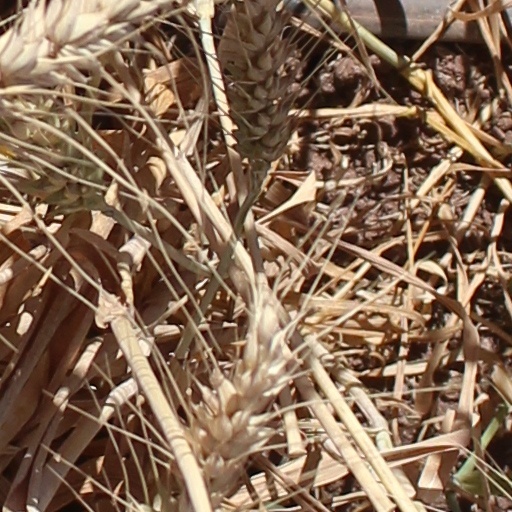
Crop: wheat